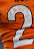
Number: 2